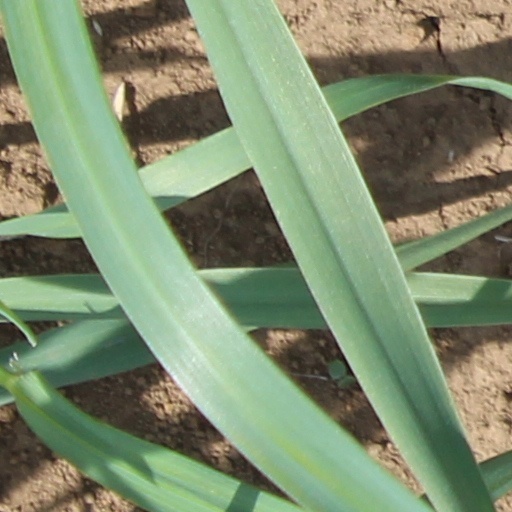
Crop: wheat